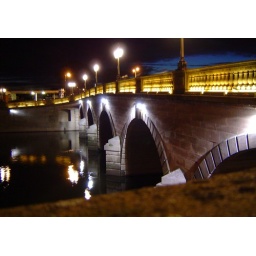
The old bridge over the river Severn in Worcester UK.